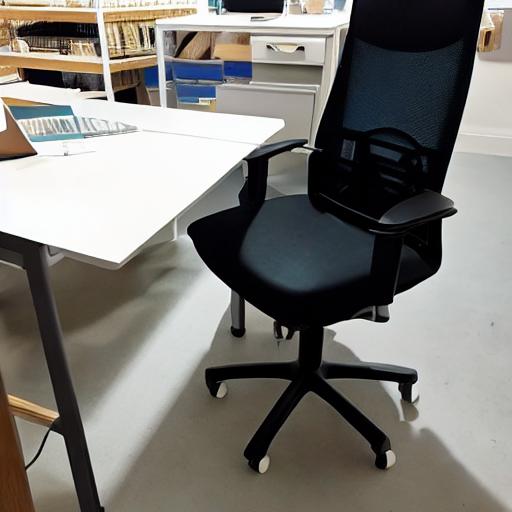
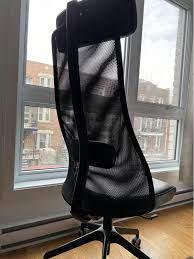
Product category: items_chair
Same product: no